Carlo Rotella

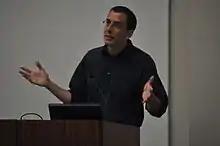
Carlo Rotella (2012)

Carlo Rotella is the son of Salvatore Rotella, a chancellor of City Colleges of Chicago originally from Sicily. His mother was from Spain and was a professor of comparative literature at St. Xavier University in Chicago. They lived in South Side, Chicago. He attended the nearby University of Chicago Laboratory Schools. His undergraduate education was at Wesleyan University, and his PhD in American studies from Yale University. He is a professor of American studies, English, and journalism at Boston College.